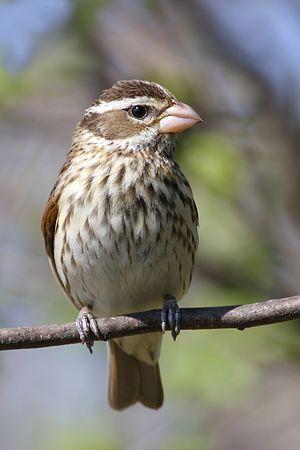
Cardinal à poitrine rose femelle, Réserve nationale de faune du cap Tourmente, Québec, Canada. Suomi: Punarintakardinaalinaaras (Pheucticus ludovicianus) Cap Tourmenten kansallispuistossa Quebecissa Kanadassa.